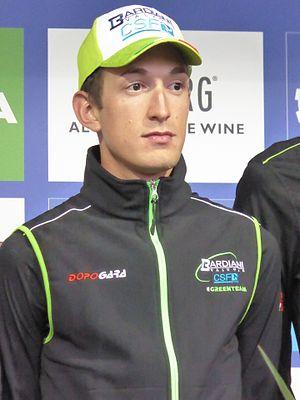
Alessandro Tonelli est un coureur cycliste italien, membre de l'équipe Bardiani CSF-Faizanè.